Roxborough State Park Archaeological District

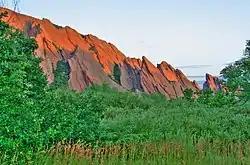
Red rocks at Roxborough State Park

Roxborough State Park Archaeological District is located in Douglas County, Colorado. Roxborough State Park, south of Denver, Colorado, is a Colorado State Park day park. Archaeological artifacts reflect that there were prehistoric hunter-gatherers who lived or camped, made tools from stone quarries, and farmed in the Roxborough State Park area.